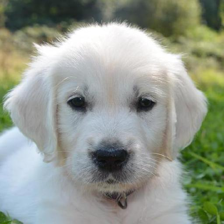
Label: animals